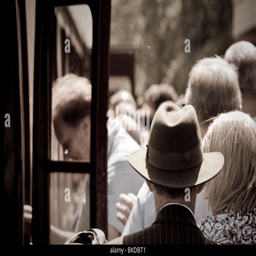
people board a train during a 1940s weekend event